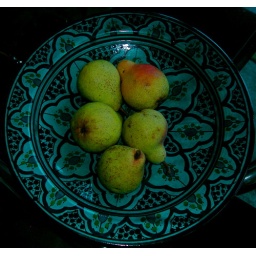
Pears in the fruit bowl